McKenzie River (Oregon)

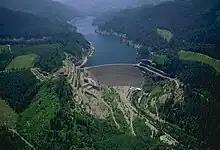
Cougar Dam and reservoir on the South Fork McKenzie River

The McKenzie River drains a region of about and is one of the primary tributaries of the Willamette River. Elevations in the watershed range from at the summit of the South Sister to at the McKenzie's mouth on the Willamette River north of Eugene. The upper basin, in the high Cascades, consists of granular, permeable igneous rocks that are geologically young, while most of the middle and lower McKenzie valley in the Western Cascades is made of the remnants of older, more weathered volcanic rocks. Major watersheds bordering the McKenzie basin include the Calapooia; the South, Middle and North Santiam rivers to the north; the Middle Fork Willamette River to the south; and the Deschutes River to the east.